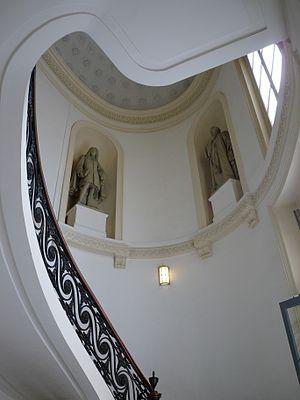
L'escalier de l'hôtel de Rochechouart à Paris, aujourd'hui ministère de l'éducation nationale. Photo prise lors des journées du patrimoine 2011.
L'hôtel de Rochechouart est un hôtel particulier parisien, situé au nᵒ 110, rue de Grenelle, à Paris dans le 7ᵉ arrondissement, qui a été édifié en 1776. Il abrite le ministère de l'Éducation nationale.